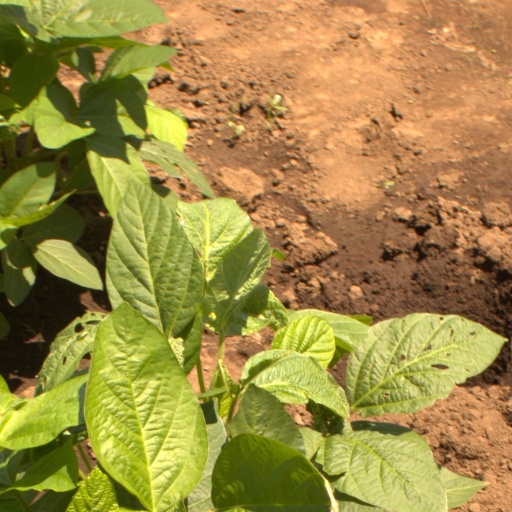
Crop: soybean